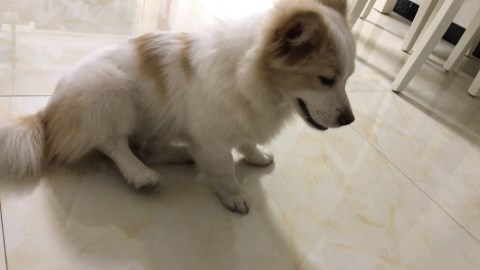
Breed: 806-n000129-papillon